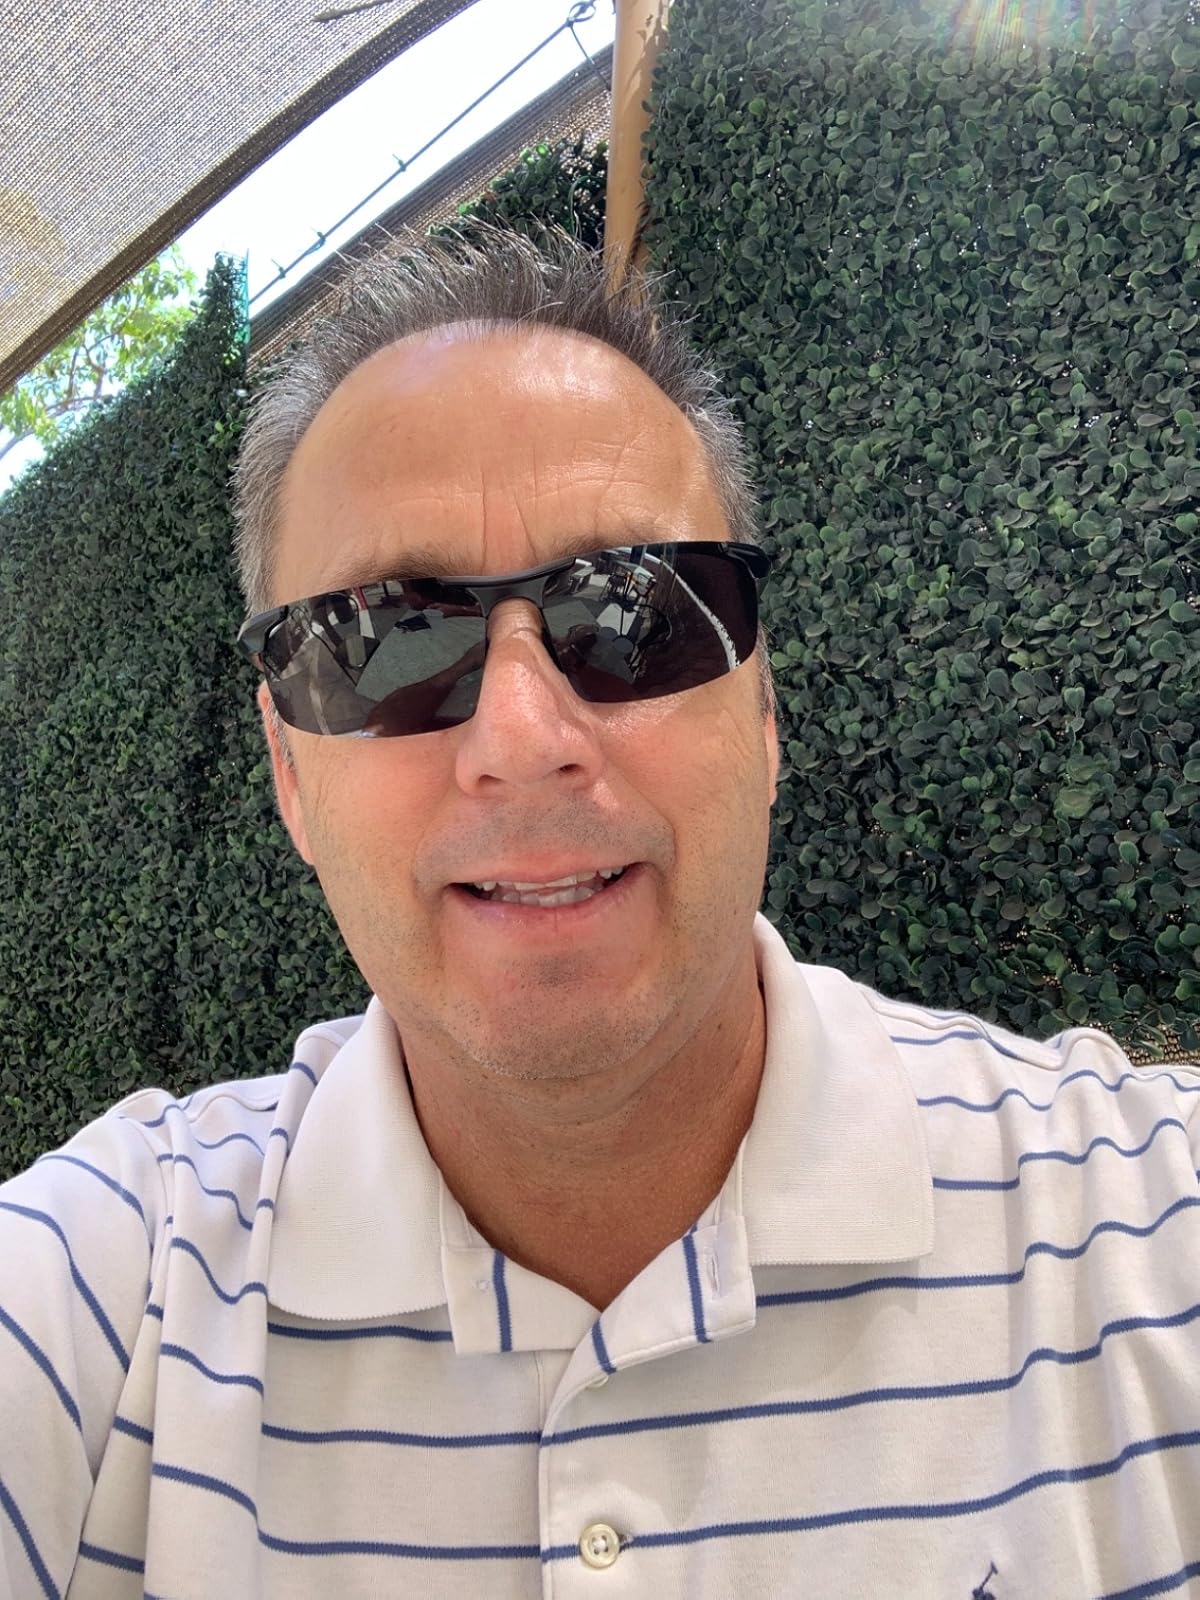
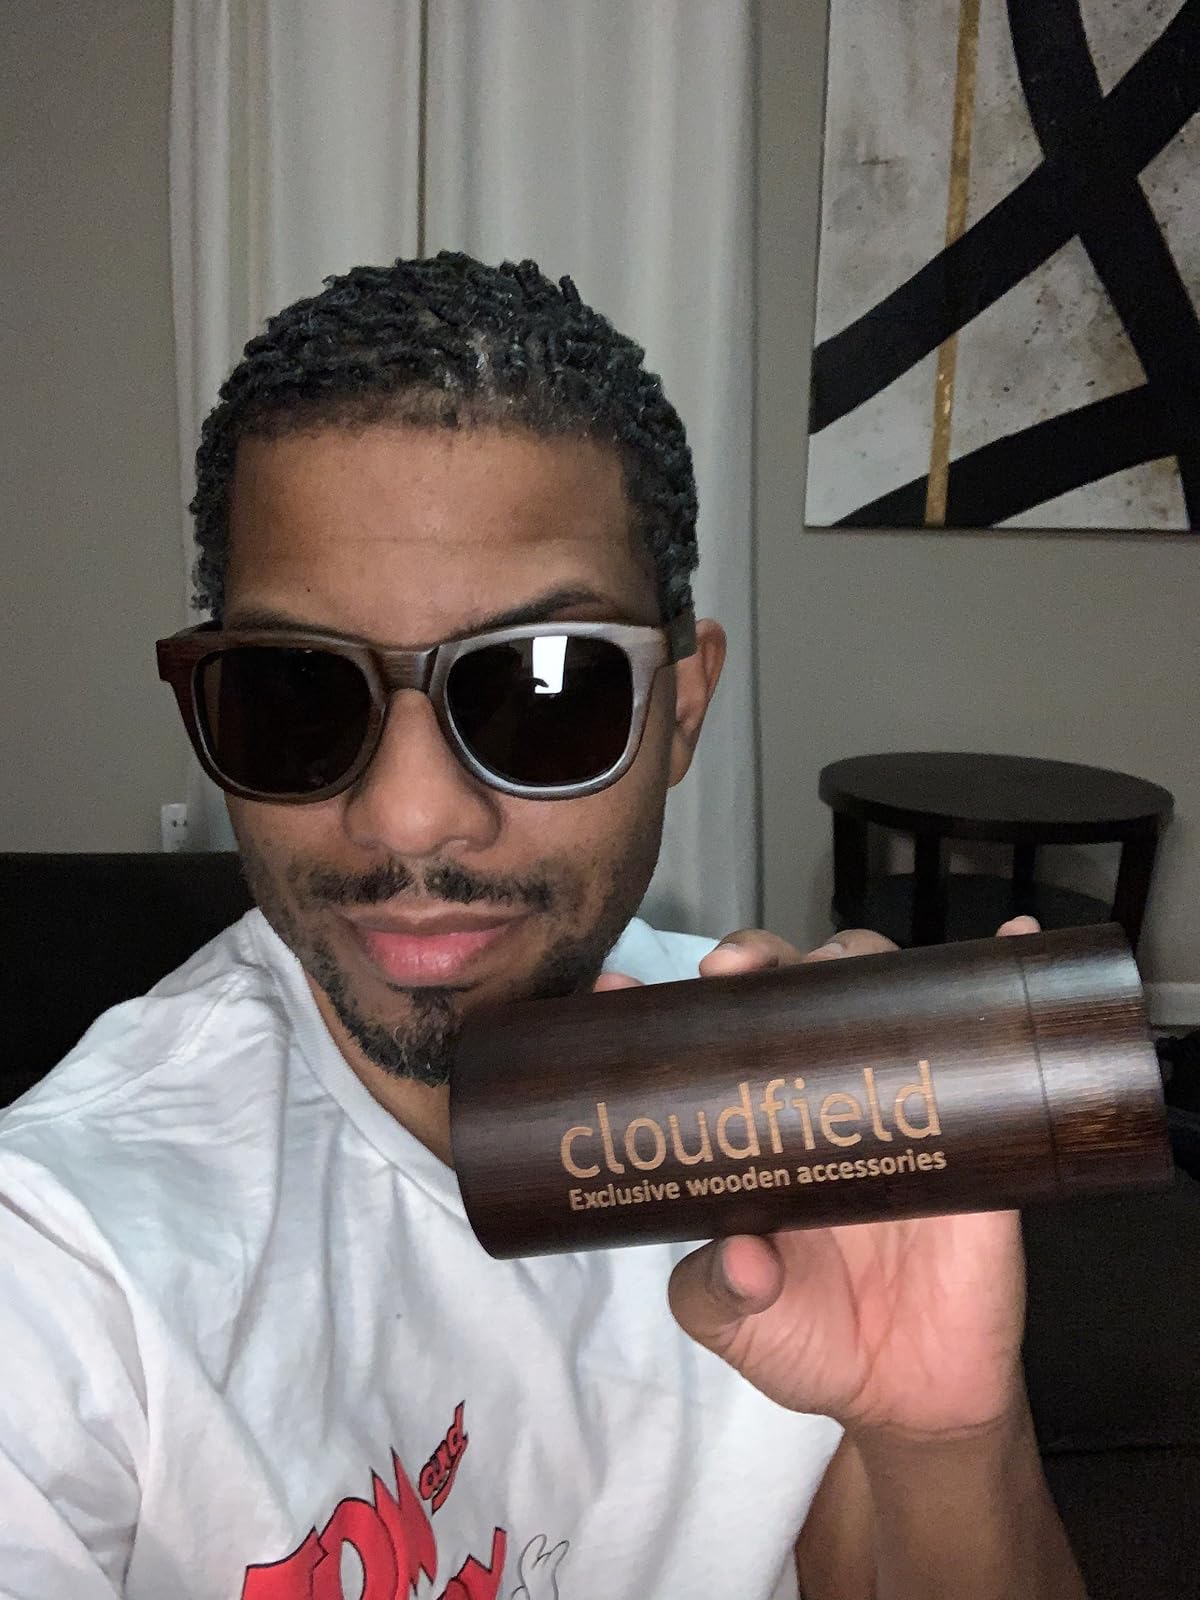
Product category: accessories_sunglasses
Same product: no